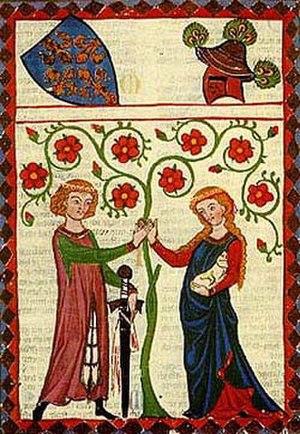
copie de la miniature 178r du codex Manesse, titrée
Le cœur mangé est une légende contée depuis des siècles. Son thème est l'amour et sa structure de base met en scène un triangle amoureux. L'amant se fait toujours tuer à la fin et, par ruse, le mari fait manger le cœur du défunt amant à sa femme.